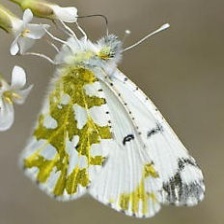
Species: LARGE MARBLE
Butterfly family (ImageNet category): cabbage_butterfly